Caesar's civil war

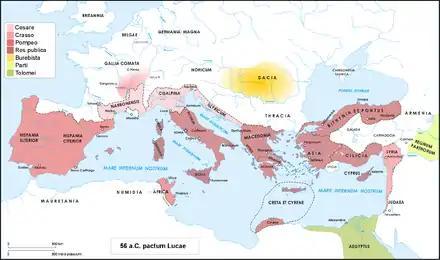
Roman world in 56 BC, when Caesar, Crassus and Pompey met at Luca for a conference in which they decided to add another five years to the proconsulship of Caesar in Gaul and to give the province of Syria to Crassus and both Spanish provinces and Africa to Pompey.

Political agitation to strip Caesar of his command and his legions had already started in the spring of 51 BC: M Claudius Marcellus argued in that year that the capture of Alesia and victory over Vercingetorix meant that Caesar's "provincia" (i.e., task) in Gaul was completed and therefore his command had lapsed. He also argued that Caesar's expected desire to stand for a second consulship "in absentia" was no longer justified after his victory. Regardless, the Senate rejected Marcellus' motion, as well as his later motion to declare Caesar's term in Gaul to end on 1 March 50 BC. At this time, Pompey was also instrumental in rejecting the proposed motions.